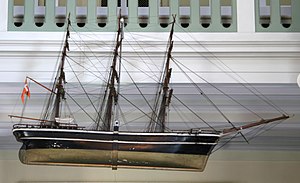
Kirkeskib (skibsmodel)
Haabet i De Gamles Bys Kirke.
Et kirkeskib er en skibsmodel i en kirke og er ofte en votivgave.